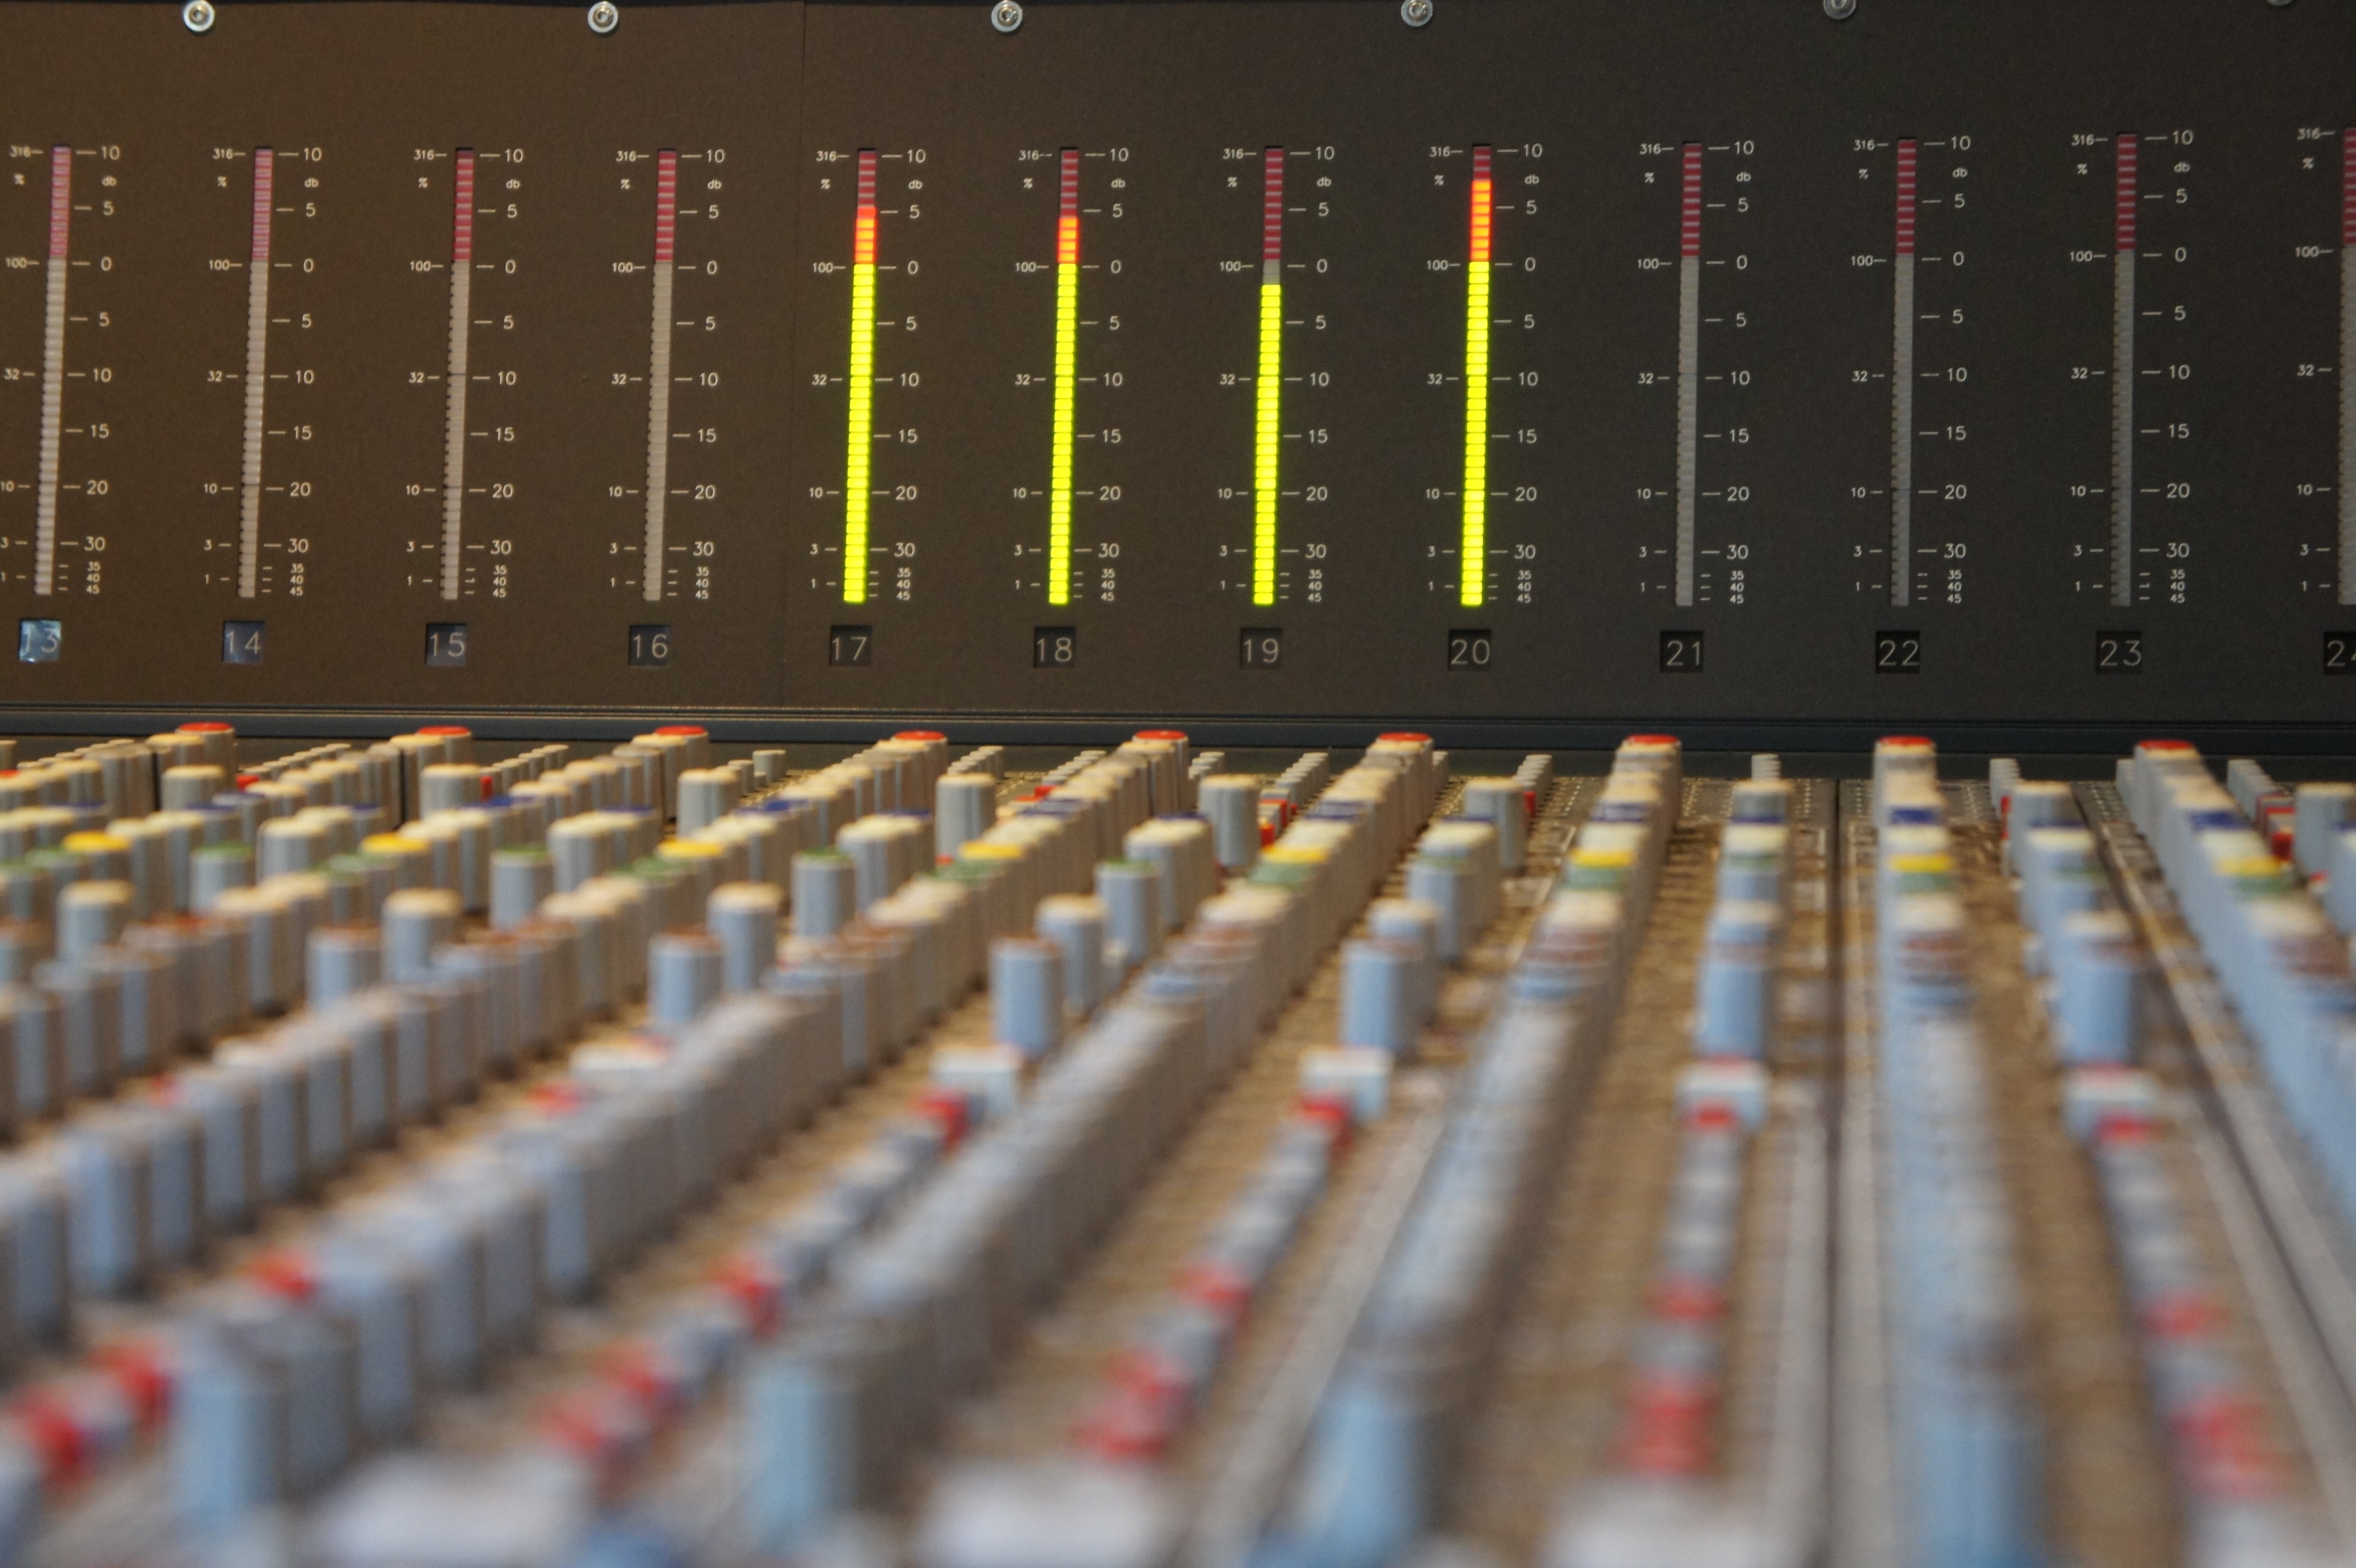
desk, technology, recording studio, electricity, recording, equalizer, mixer, sound, mixing, console, personal computer hardware, electronic instrument, audio engineer, mixing console, sound studo